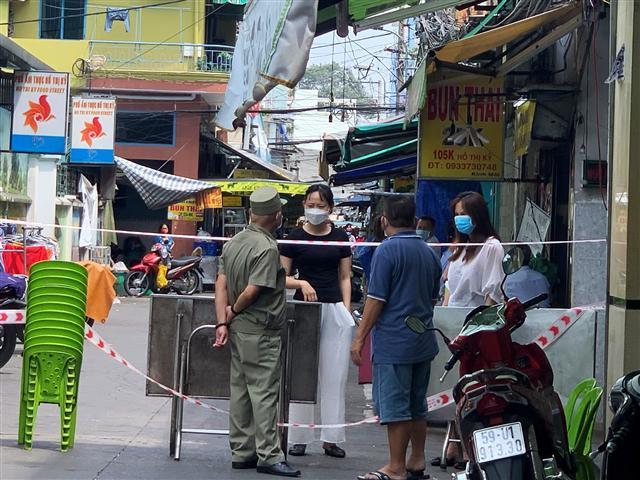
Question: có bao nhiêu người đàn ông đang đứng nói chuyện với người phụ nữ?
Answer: hai người